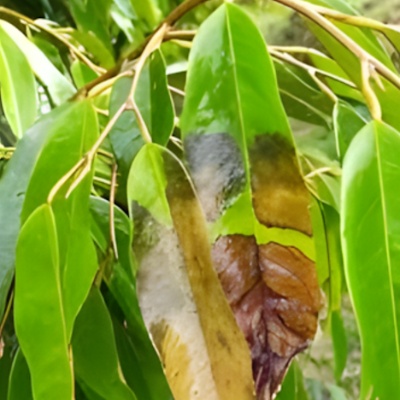
Label: Leaf_Rhizoctonia